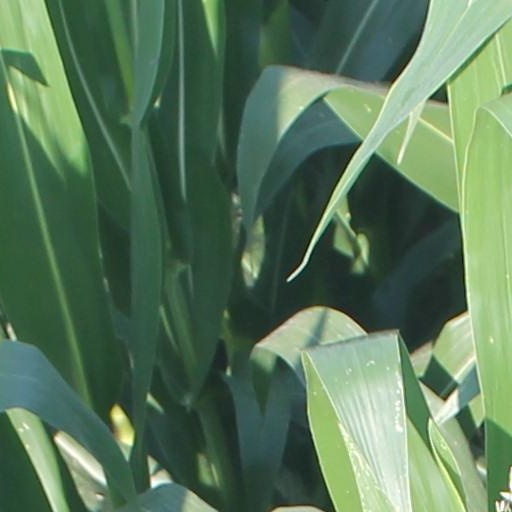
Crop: maize; corn